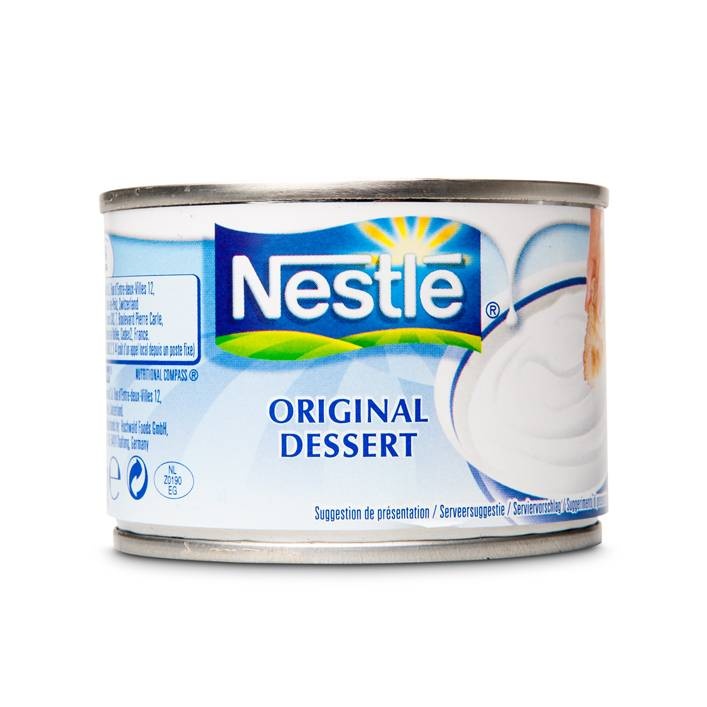
Nestle Original Dessert 170g
Kaymak / Milk cream original is gemaakt van koemelk, waarbij grotendeels van het water aan melk is verwijderd. Melk wordt hierdoor dikker en langer houdbaar. Milk cream is ongezoet variant. Het wordt gebruikt om warme dranken (koffie), gebak of desserts op smaak te brengen. It is used to flavor hot drinks (coffee), pastries or desserts. Nestle Cream Original. Ideal for decorating cakes and pastries, topping for sweets and desserts and to thicken mocktails and milkshakes (instead of ice cream). It is a light, airy cream. The results are usually good for their best creamy specialties. Nestle Cream is a rich premium cream that makes any dessert creation delicious. Ingredients: Milk (23% fat). Light cream 97%, modified starch, thickeners (E460, E466, E406), stabilizer (E331, E339)
Brand: Nestle
Category: Food, Beverages & Tobacco > Food Items > Dairy Products > Cream > Fresh Cream